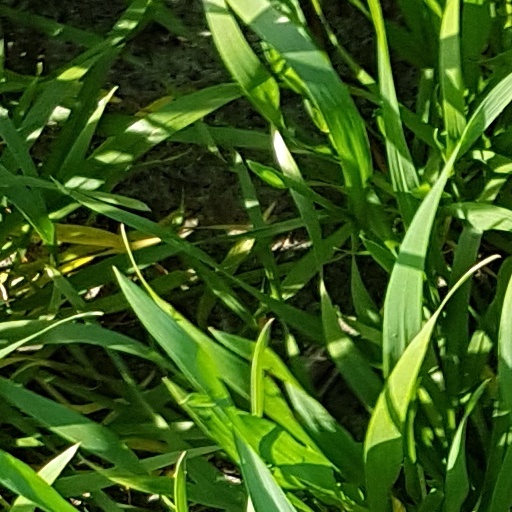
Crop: wheat